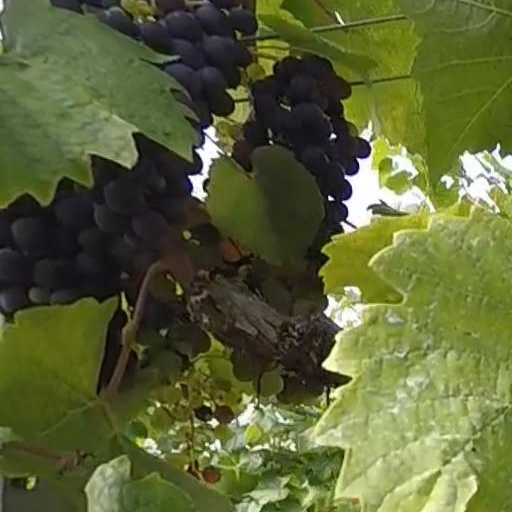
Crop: grape